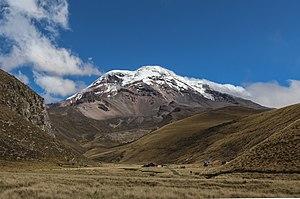
Le volcan Chimborazo (6268m) en Équateur